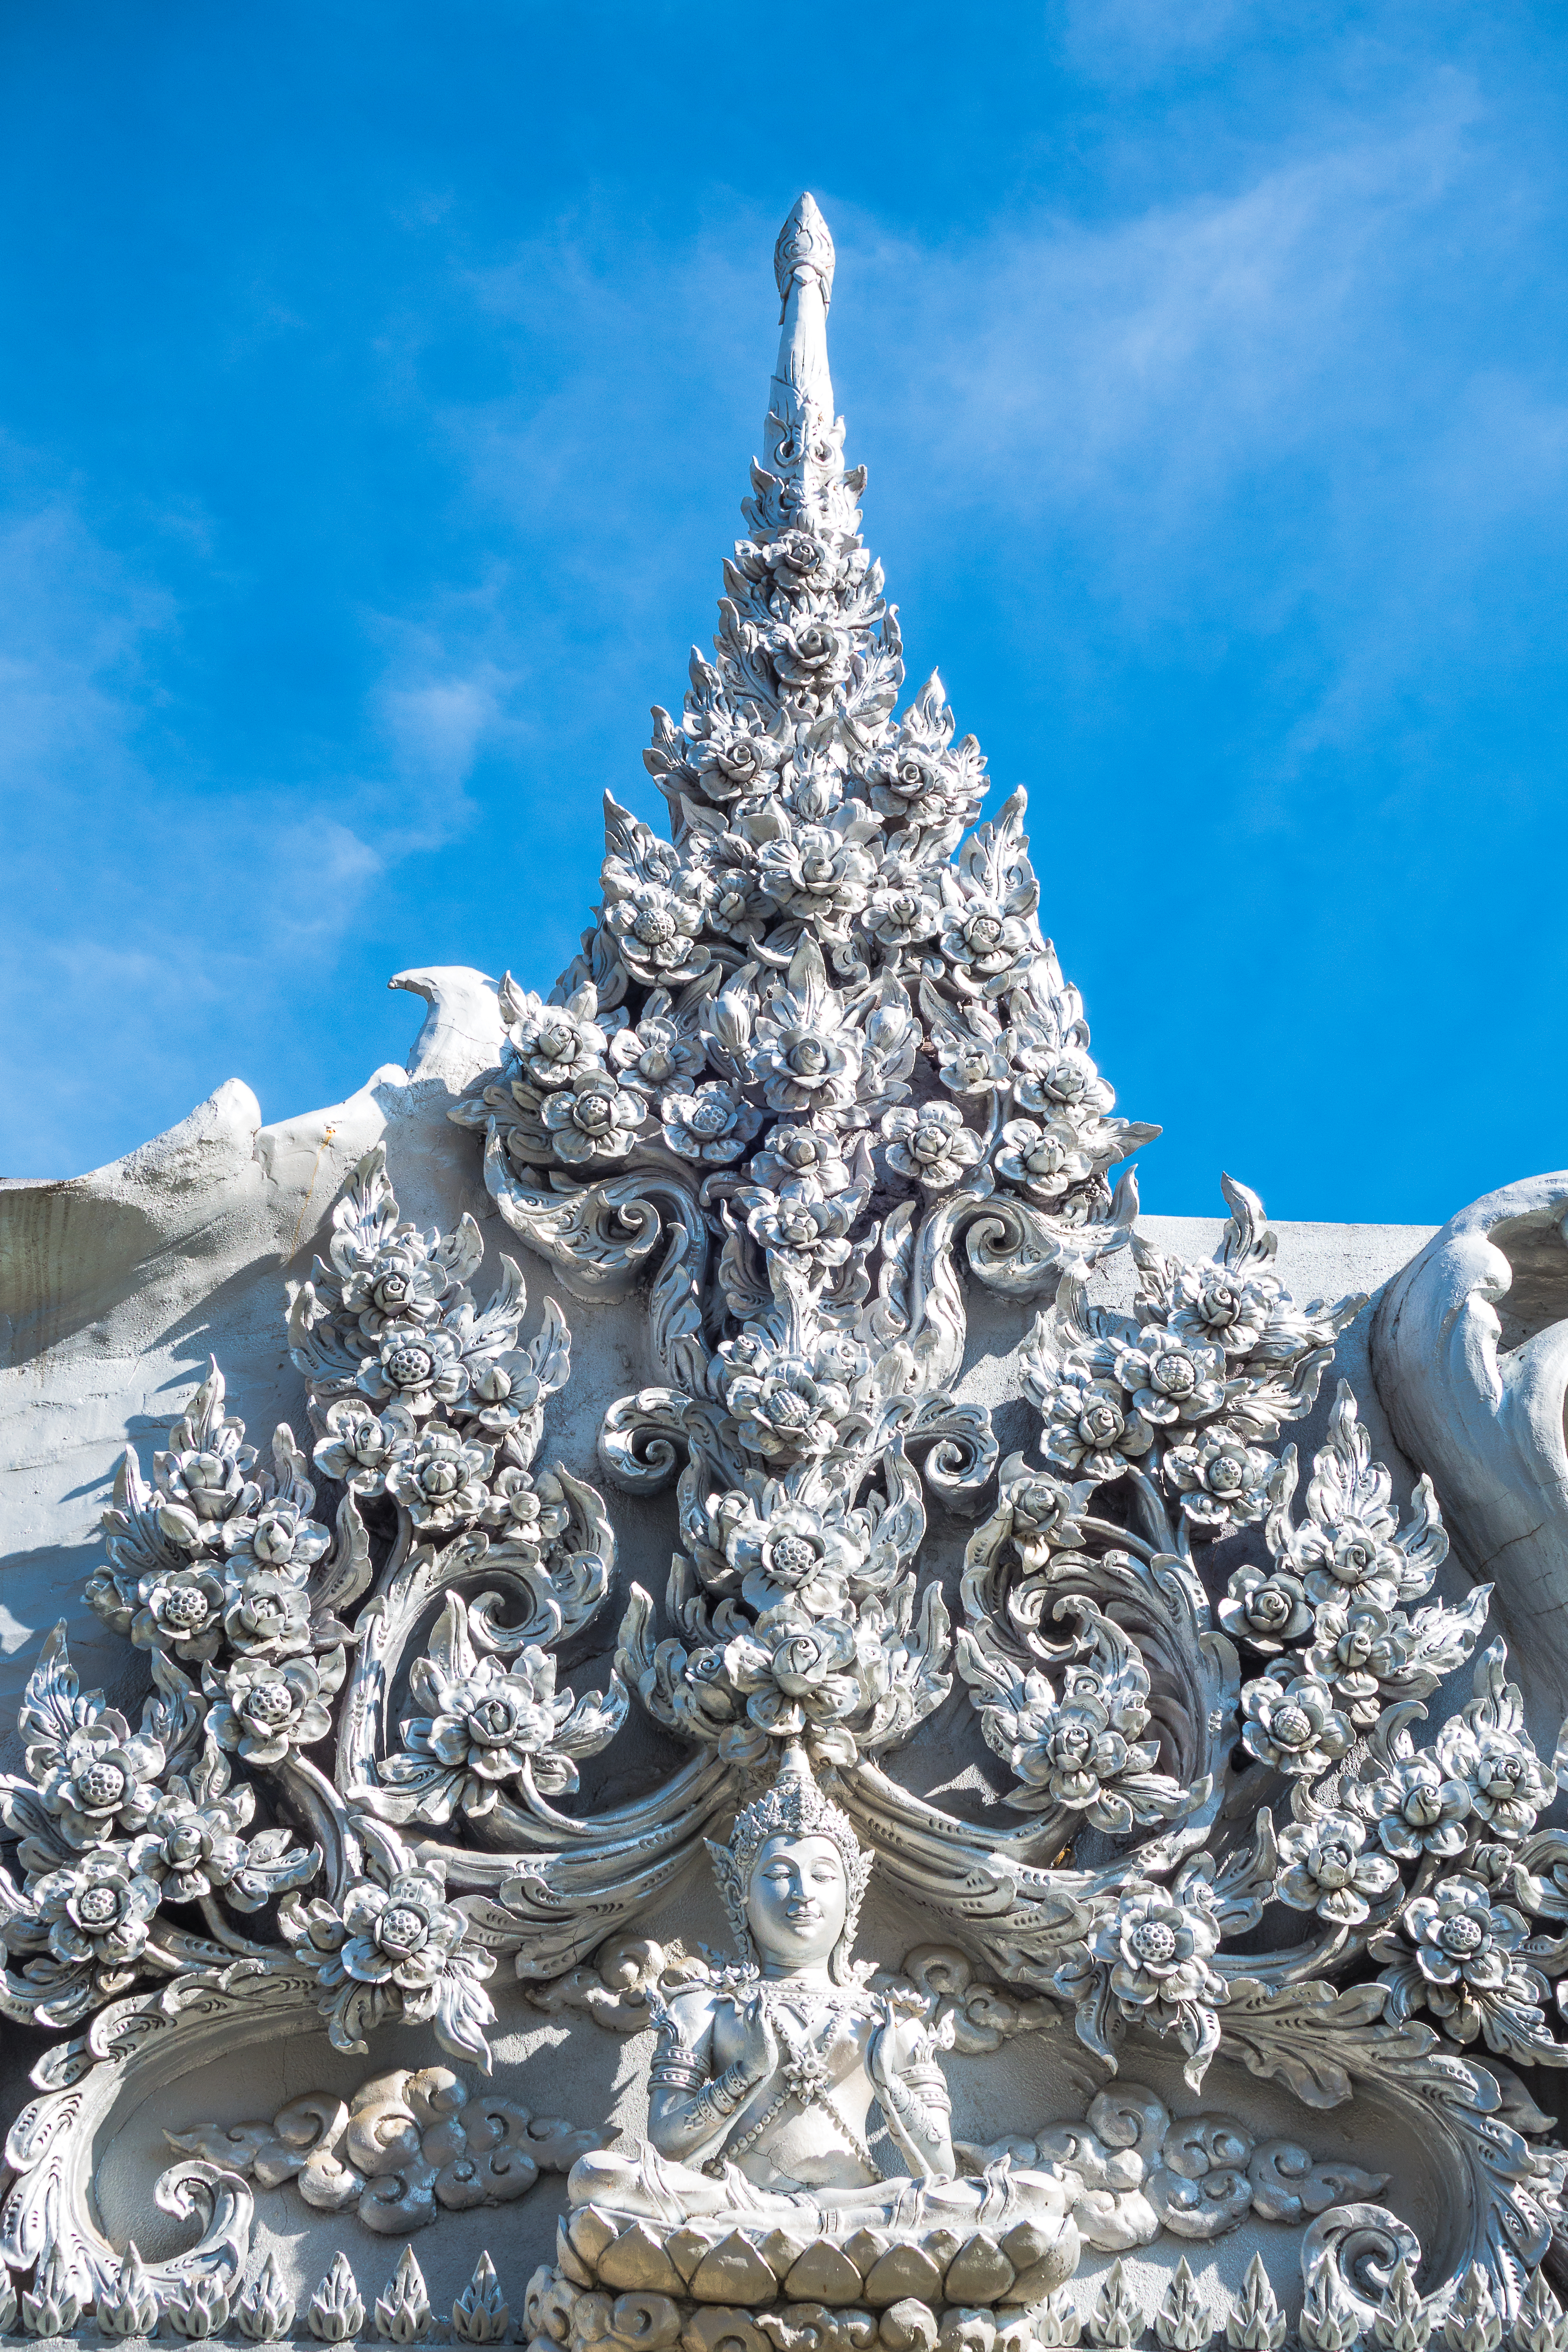
Thai architecture, thai culture, temples, traditions, sky, cloud, plant, world, blue, tree, snow, freezing, symmetry, art, electric blue, landscape, sculpture, conifer, facade, winter, evergreen, spire, cumulus, precipitation, frost, city, window, wood, natural landscape, fir, pine, pine family, tourism, steeple